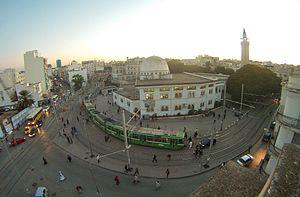
La place de Palestine est une place de Tunis, capitale de la Tunisie.